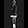
Label: Dress